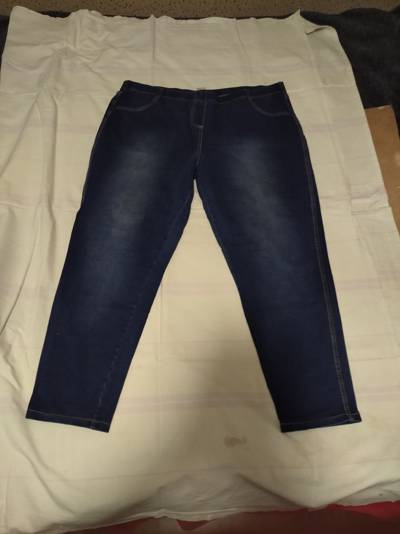
Waste category: clothes